Charlie Norris (footballer)

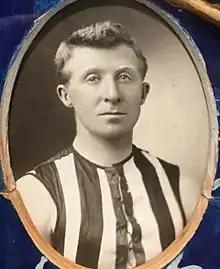
Norris in 1910

Charles Albert Norris (23 July 1881 – 16 February 1940) was an Australian rules footballer who played with Collingwood and Fitzroy in the Victorian Football League (VFL). Norris remains the oldest player to debut in the VFL/AFL and go on to play 100 games. He was also a country field umpire with the VFL in 1921.